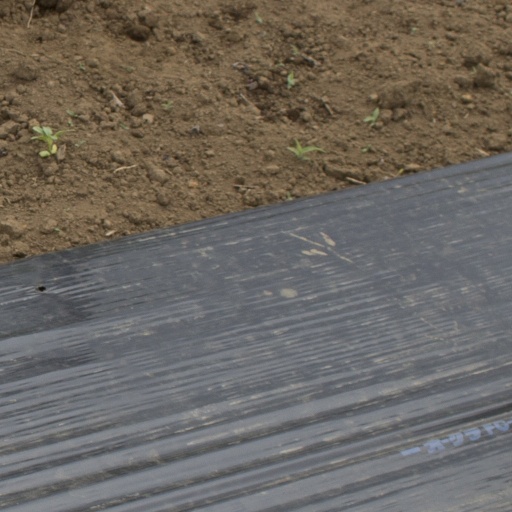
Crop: Jerusalem artichoke